Kantarō Suzuki Cabinet

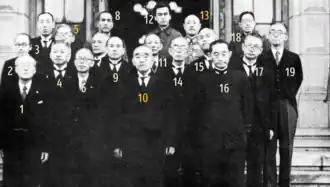
Ministers of the Kantarō Suzuki Cabinet (June 9, 1945).

The Kantarō Suzuki Cabinet is the 42nd Cabinet of Japan led by Kantarō Suzuki from April 7 to August 17, 1945.